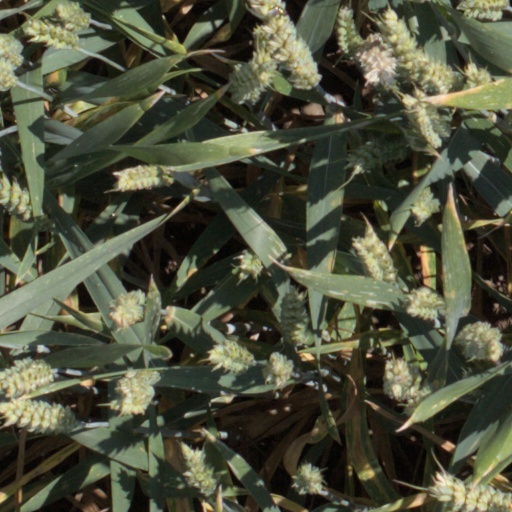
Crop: wheat